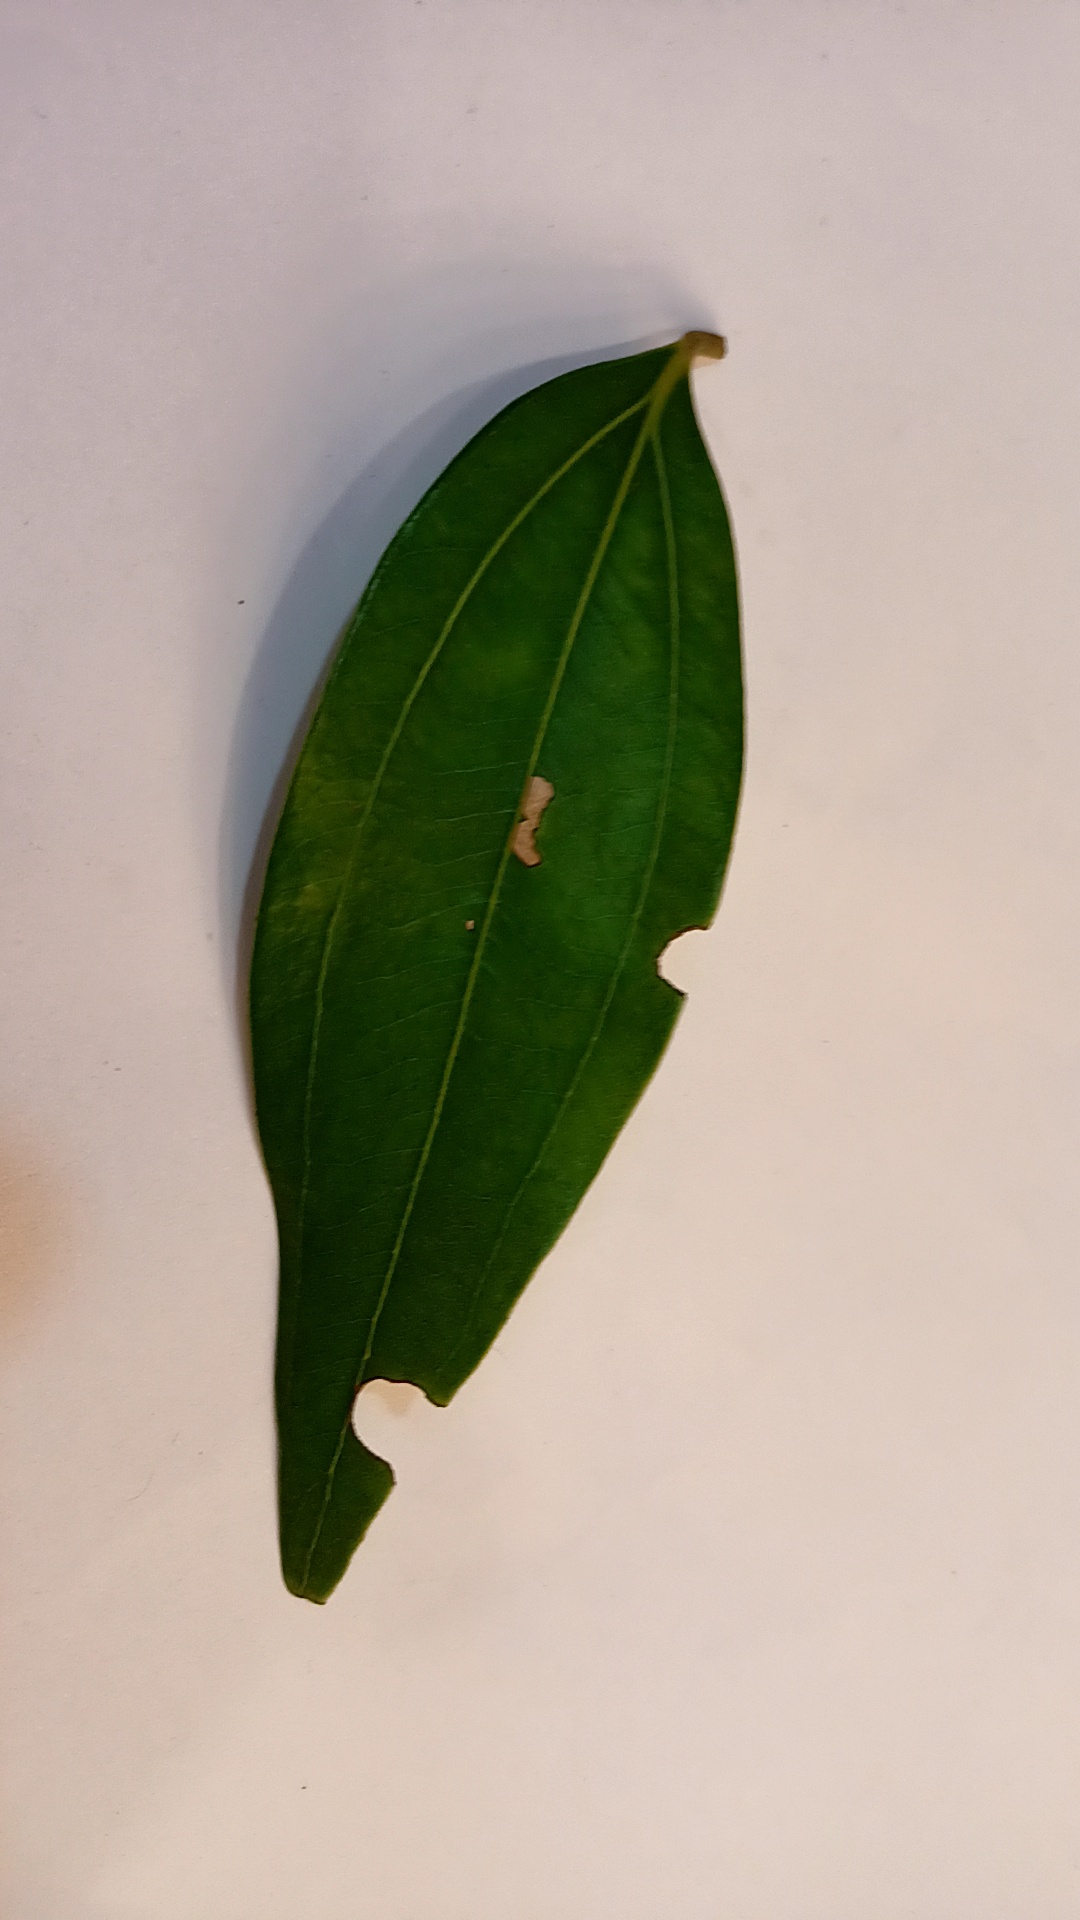
Label: Disease